Ashland Middle School (Ashland, Wisconsin)

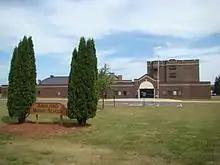
Current school

The current school building also hosts the Oredocker Project School, a charter school with a focus on students learning through completing comprehensive projects.